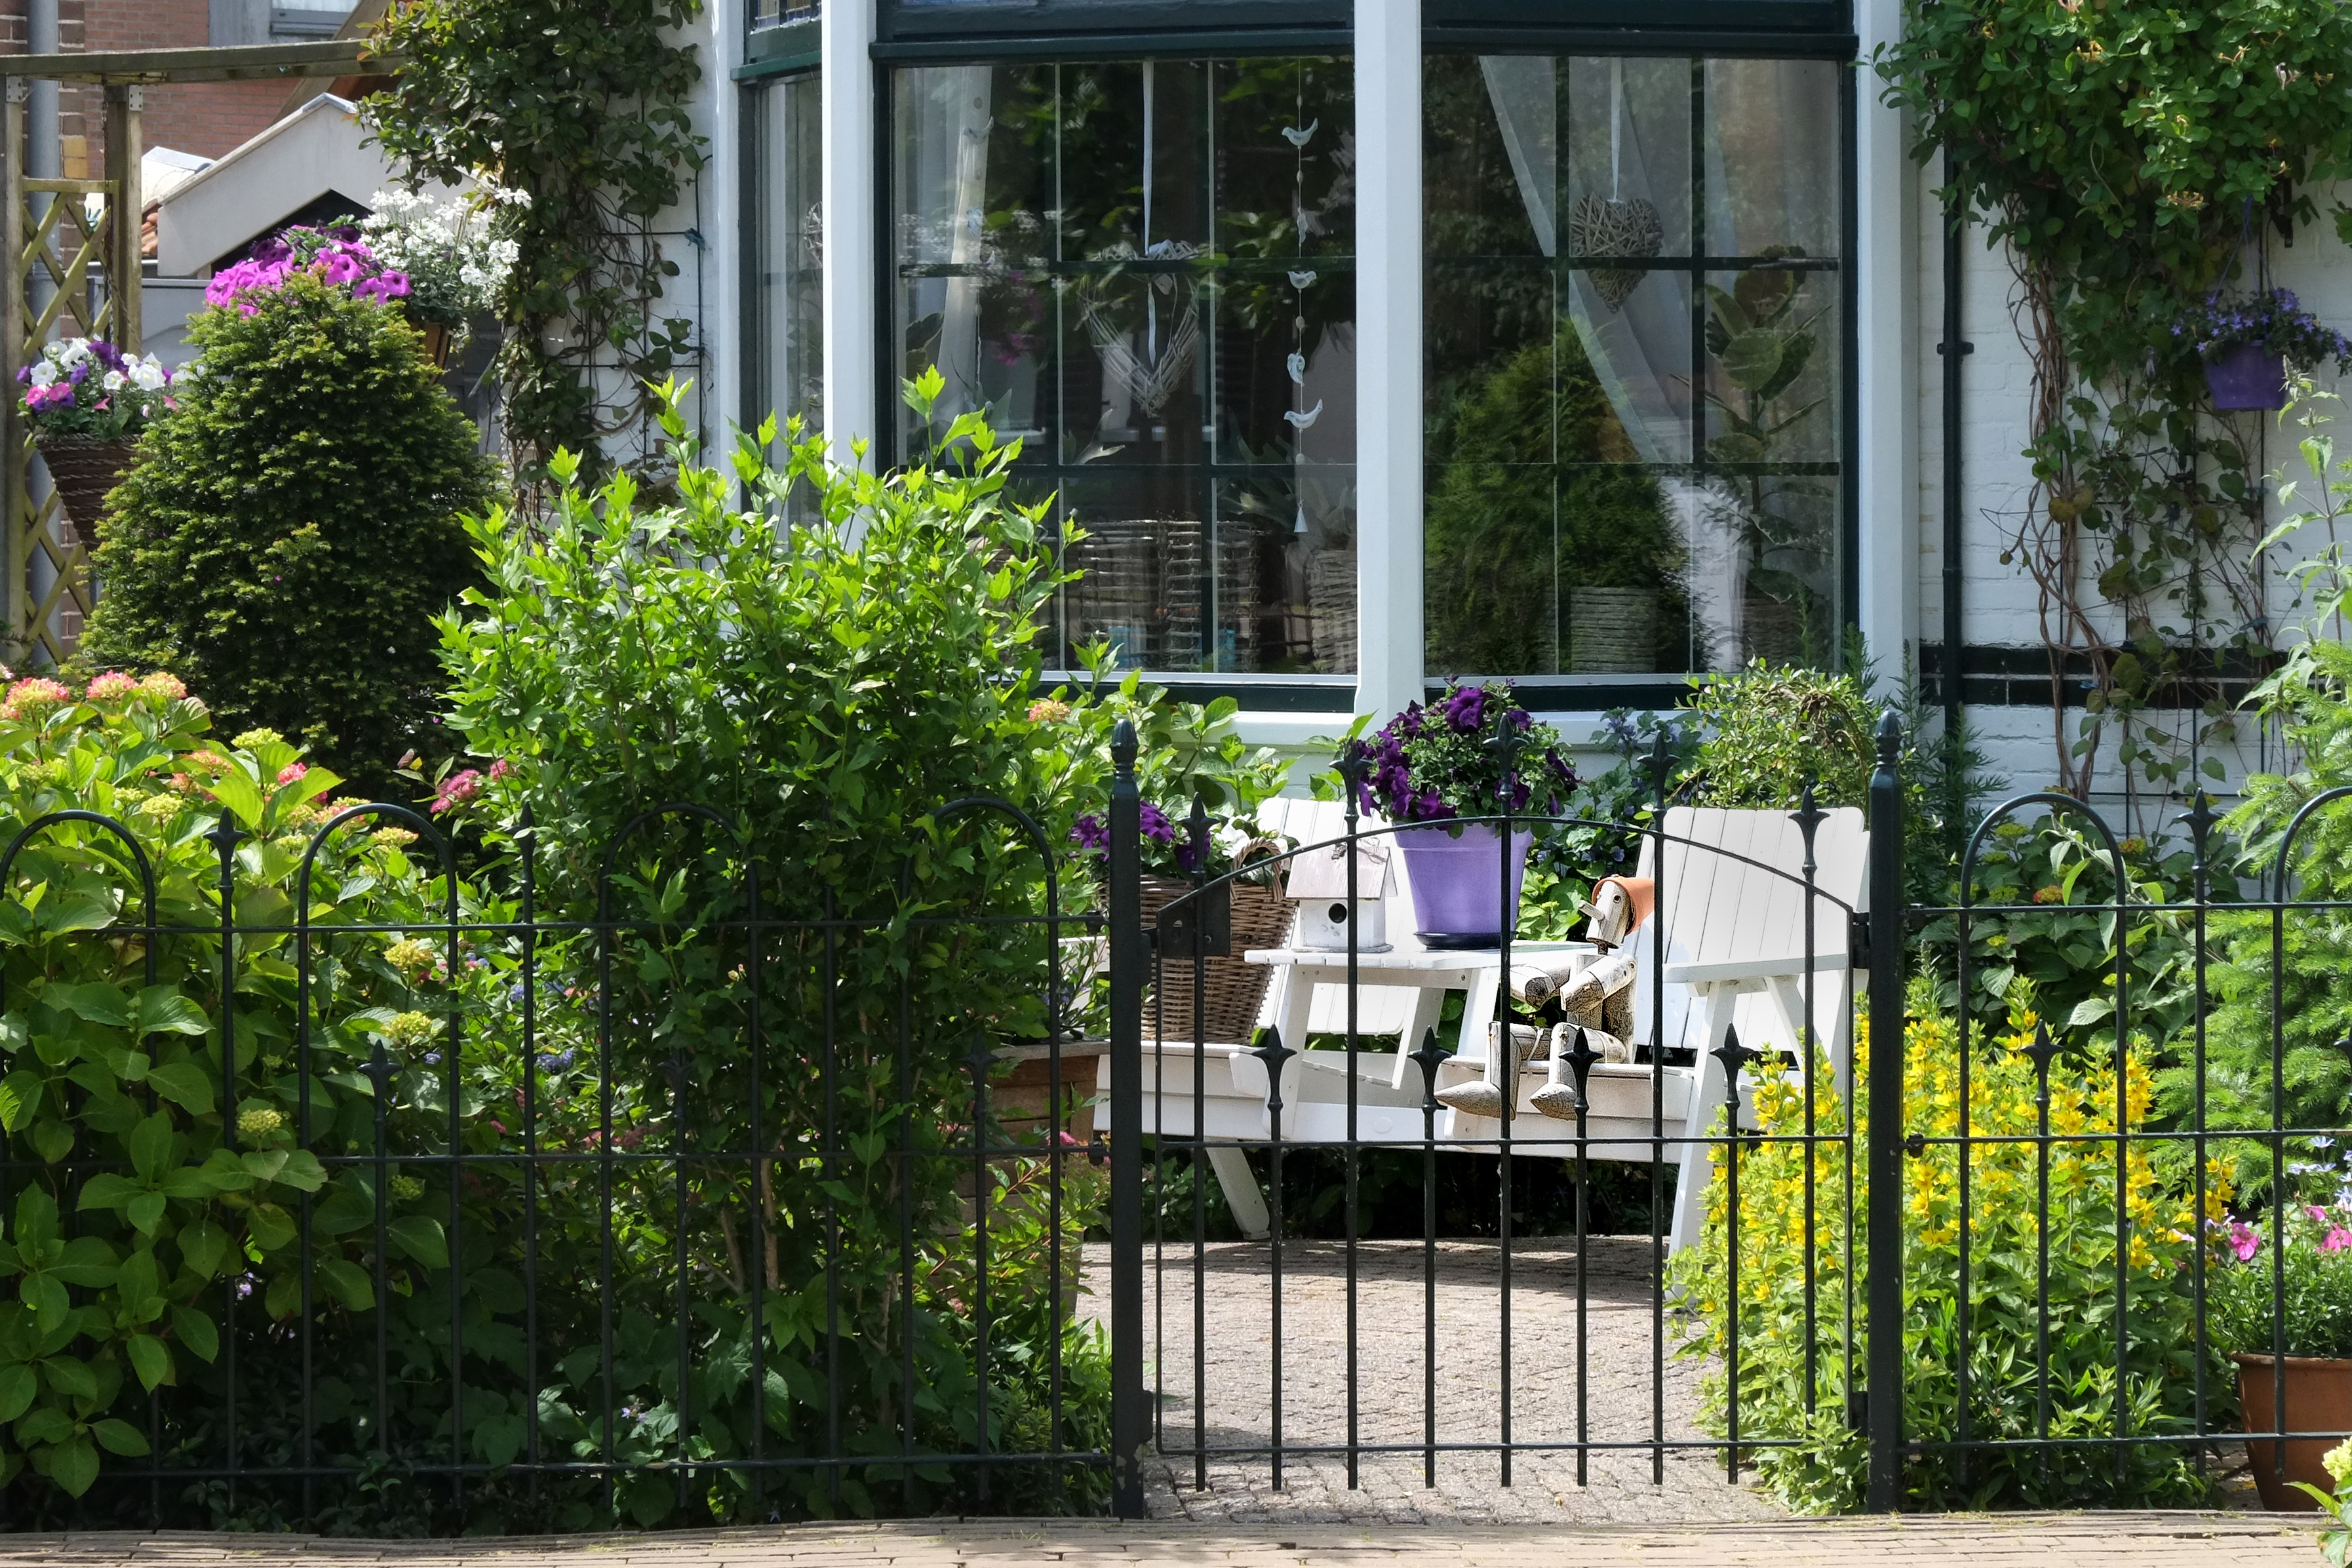
fence, lawn, house, flower, home, porch, walkway, travel, balcony, fujifilm, cottage, backyard, garden, netherlands, landscaping, courtyard, shrub, estate, fuji, yard, fujix, fujixe1, zaanseschans, outdoor structure, landscape architect